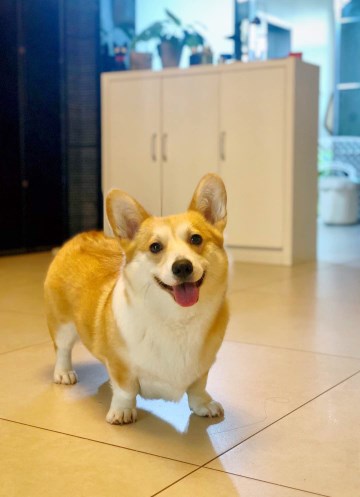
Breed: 2909-n000116-Cardigan